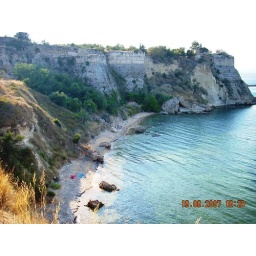
Koroni - a beach under the castle